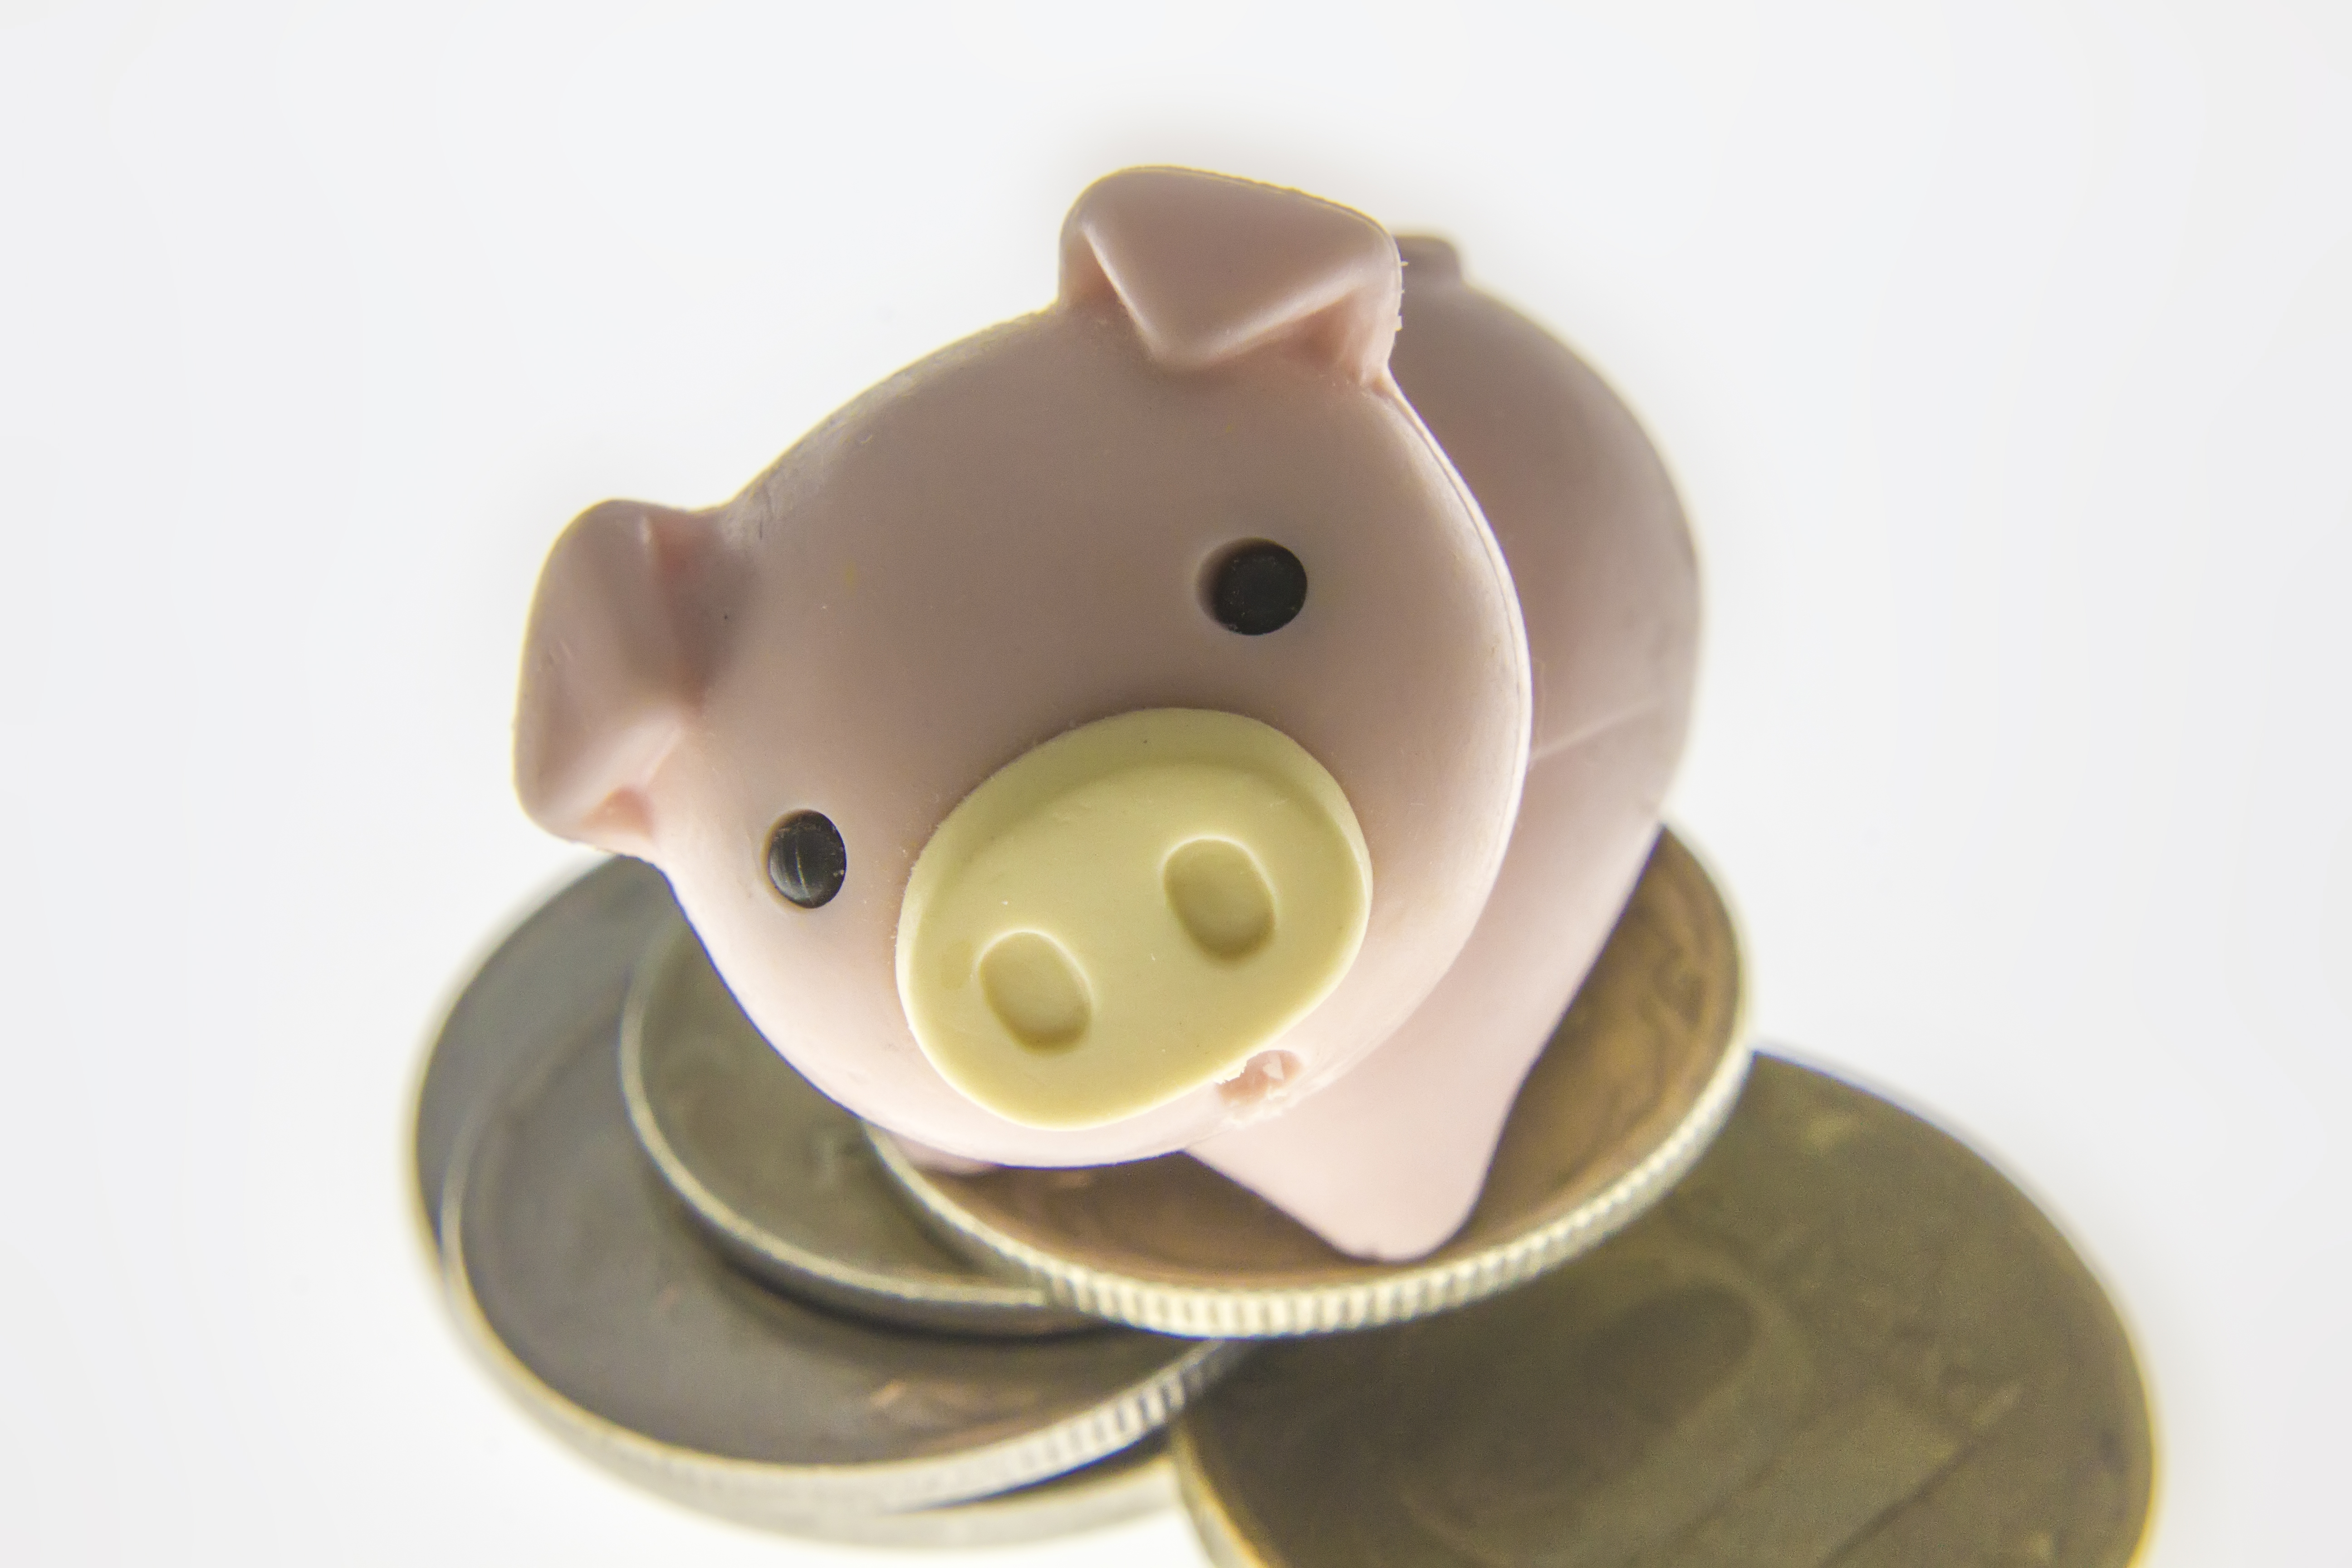
toy, finance, financial, symbol, pig, ruble, money, coins, piglet, funny, cute, animals, pig like mammal, snout, cake decorating, fondant